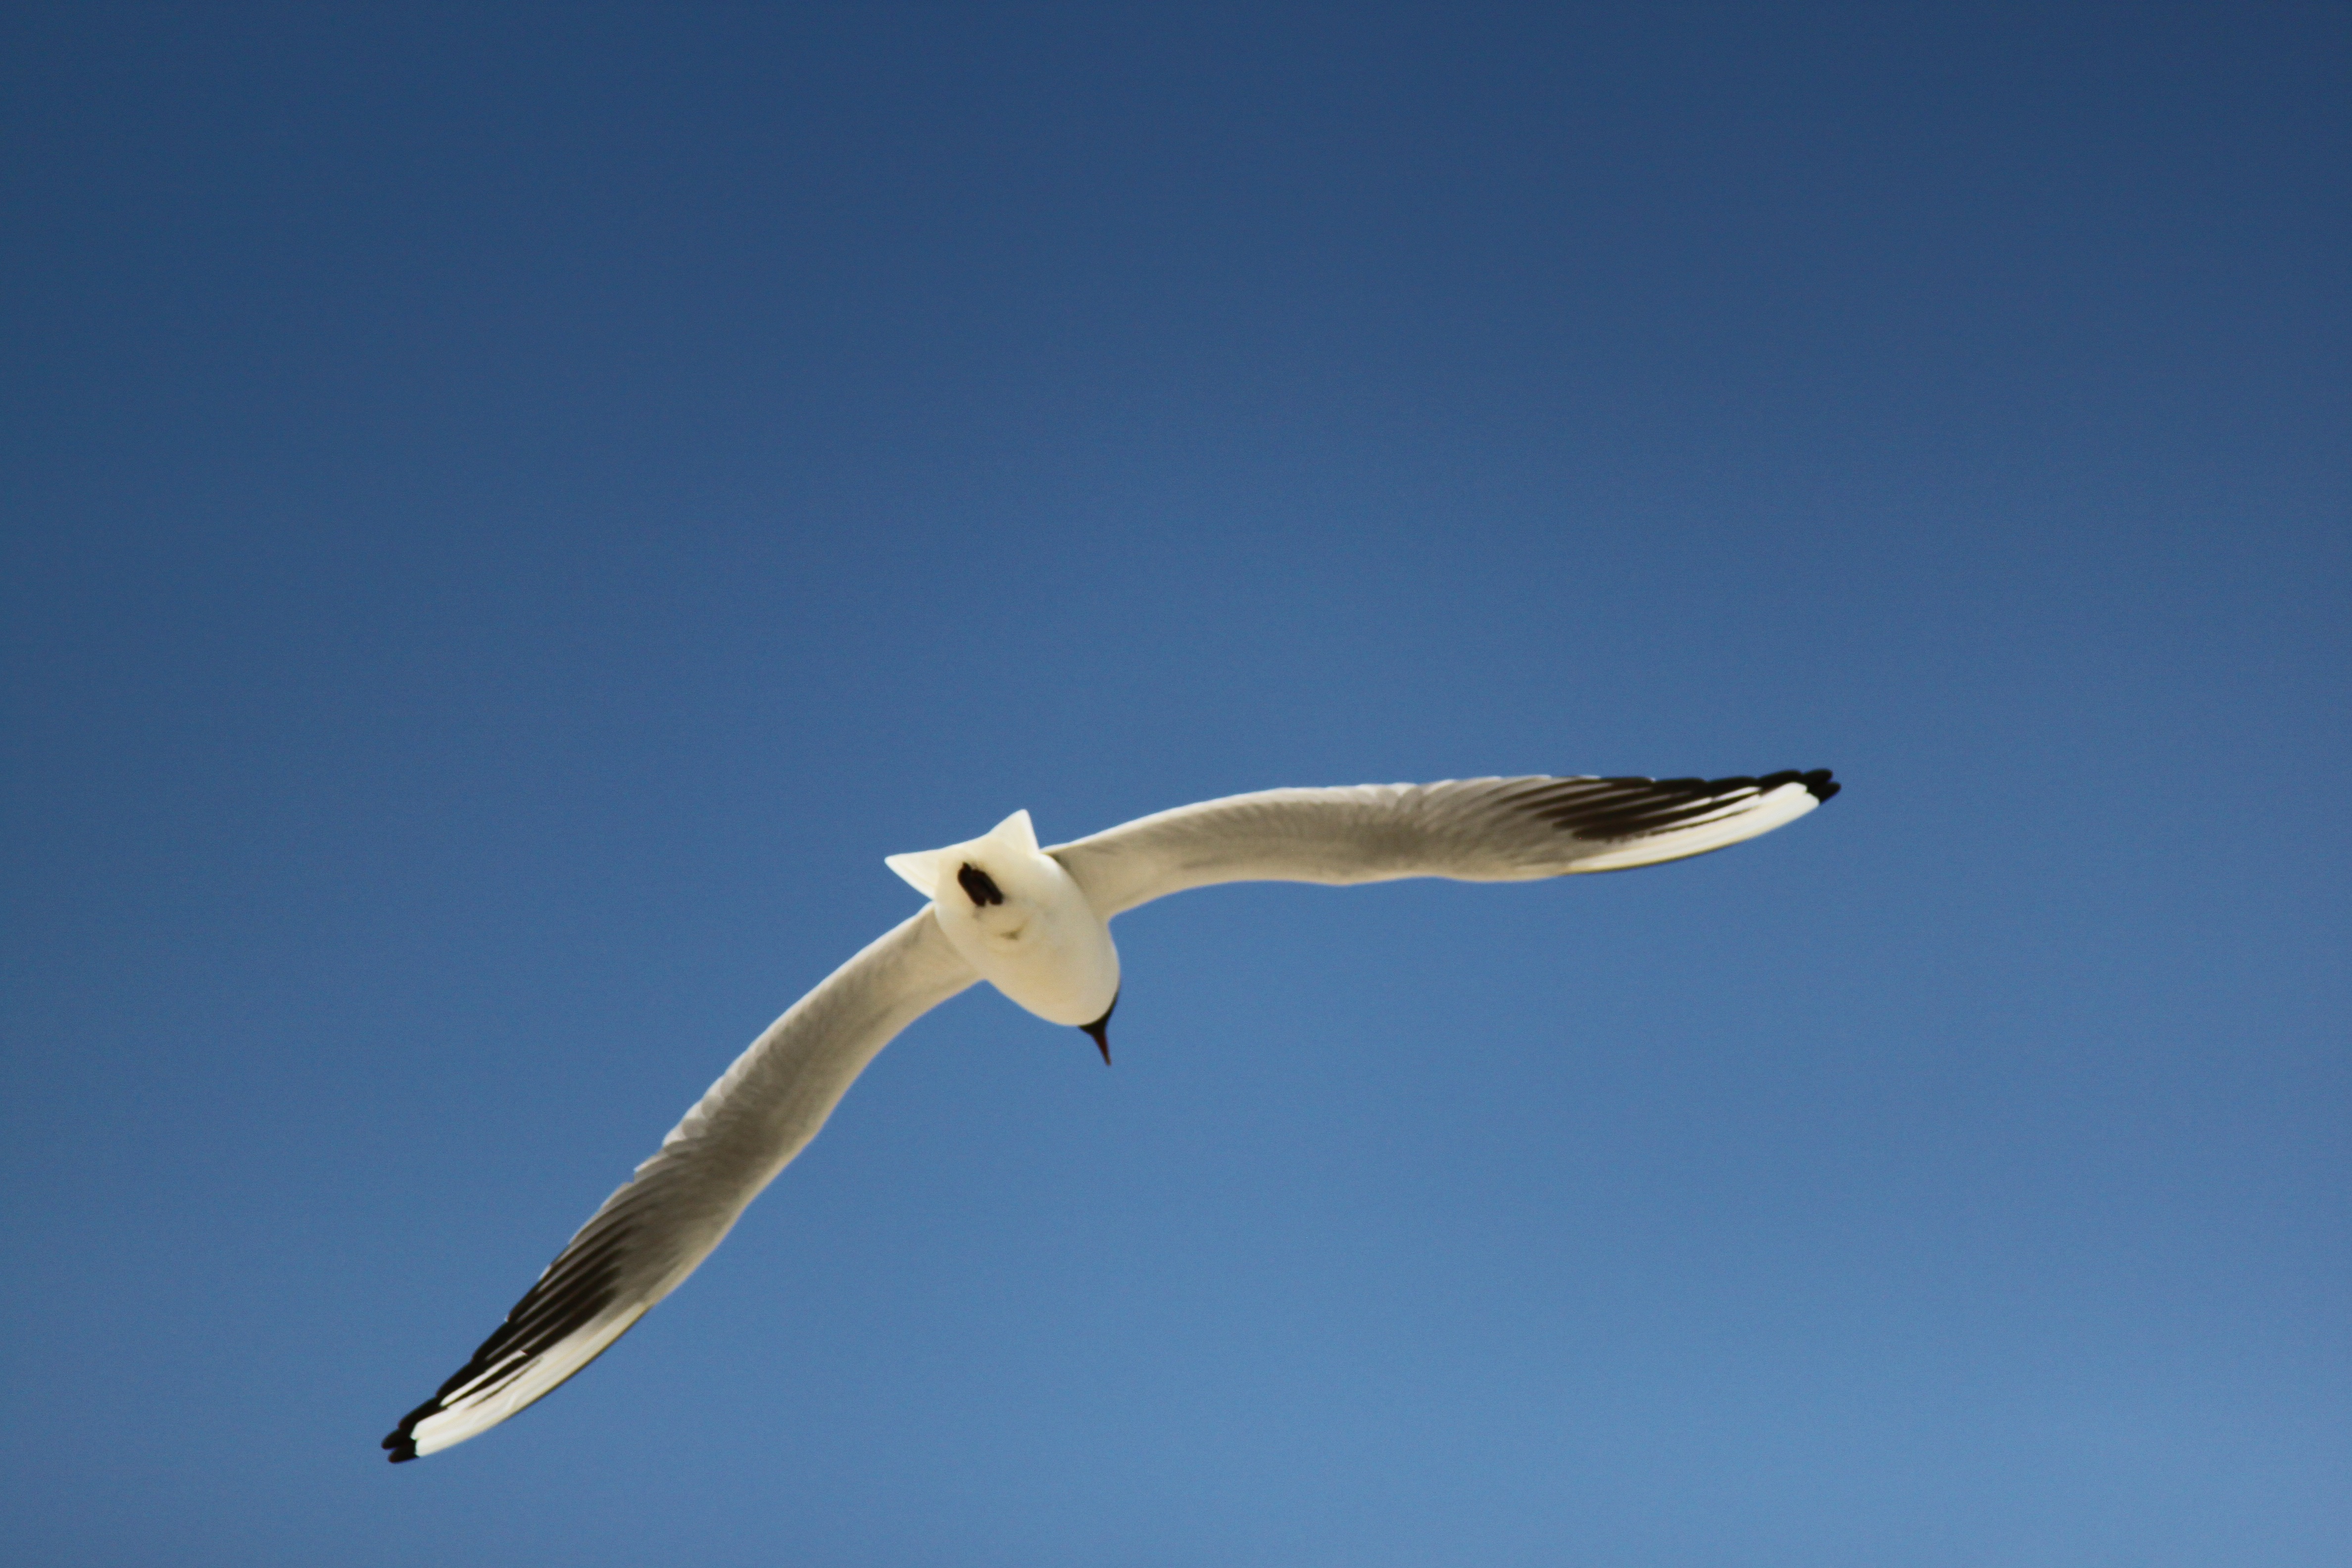
sea, coast, ocean, bird, wing, sky, wind, animal, seabird, fly, seagull, gull, flight, blue, port, birds, vertebrate, maritime, waterfowl, albatross, water bird, north sea, baltic sea, seevogel, charadriiformes